Castlecraig

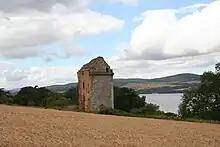
Castlecraig, Black Isle

Castlecraig, also known as Craig Castle and Castle Craig, is a 16th-century fortification located on the north shore of the Black Isle in northern Scotland. It is on the south coast of the Cromarty Firth, north-east of Culbokie and north of the city of Inverness. The castle is protected as a scheduled monument.